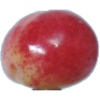
Label: Cherry Rainier 1